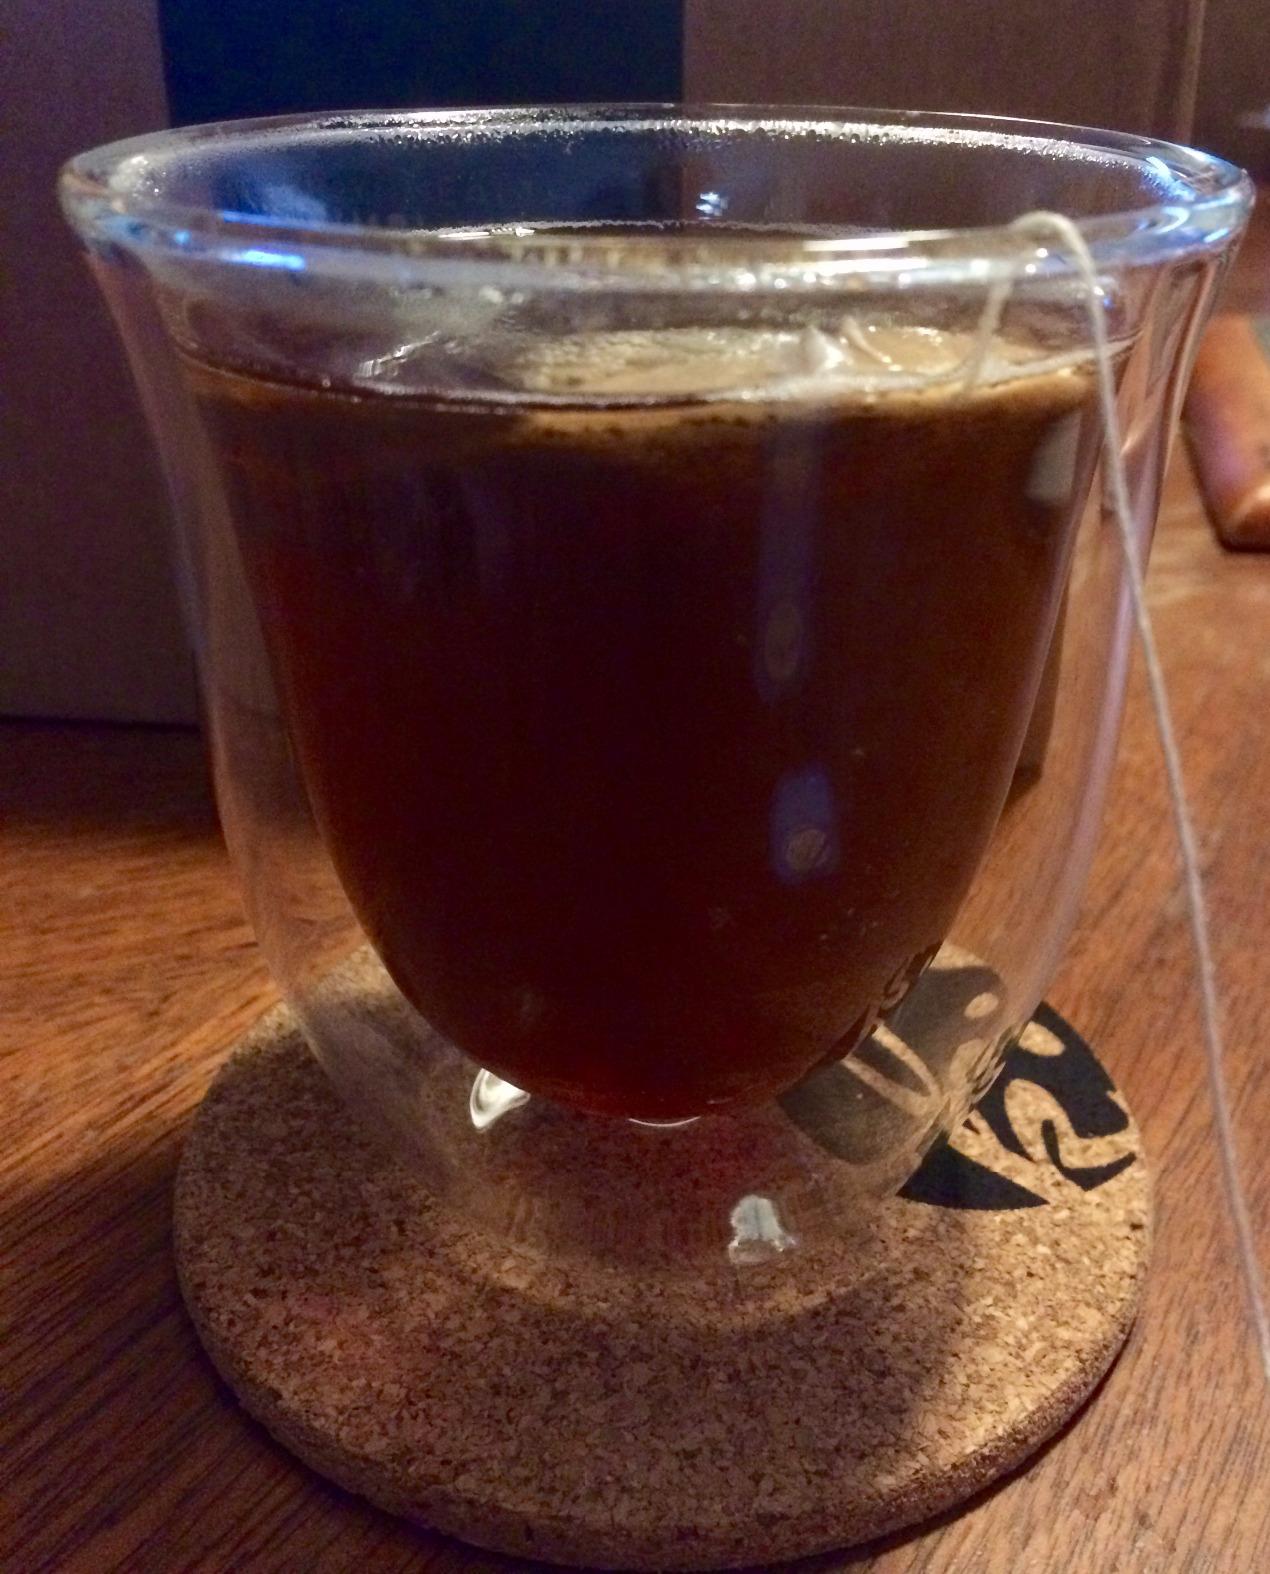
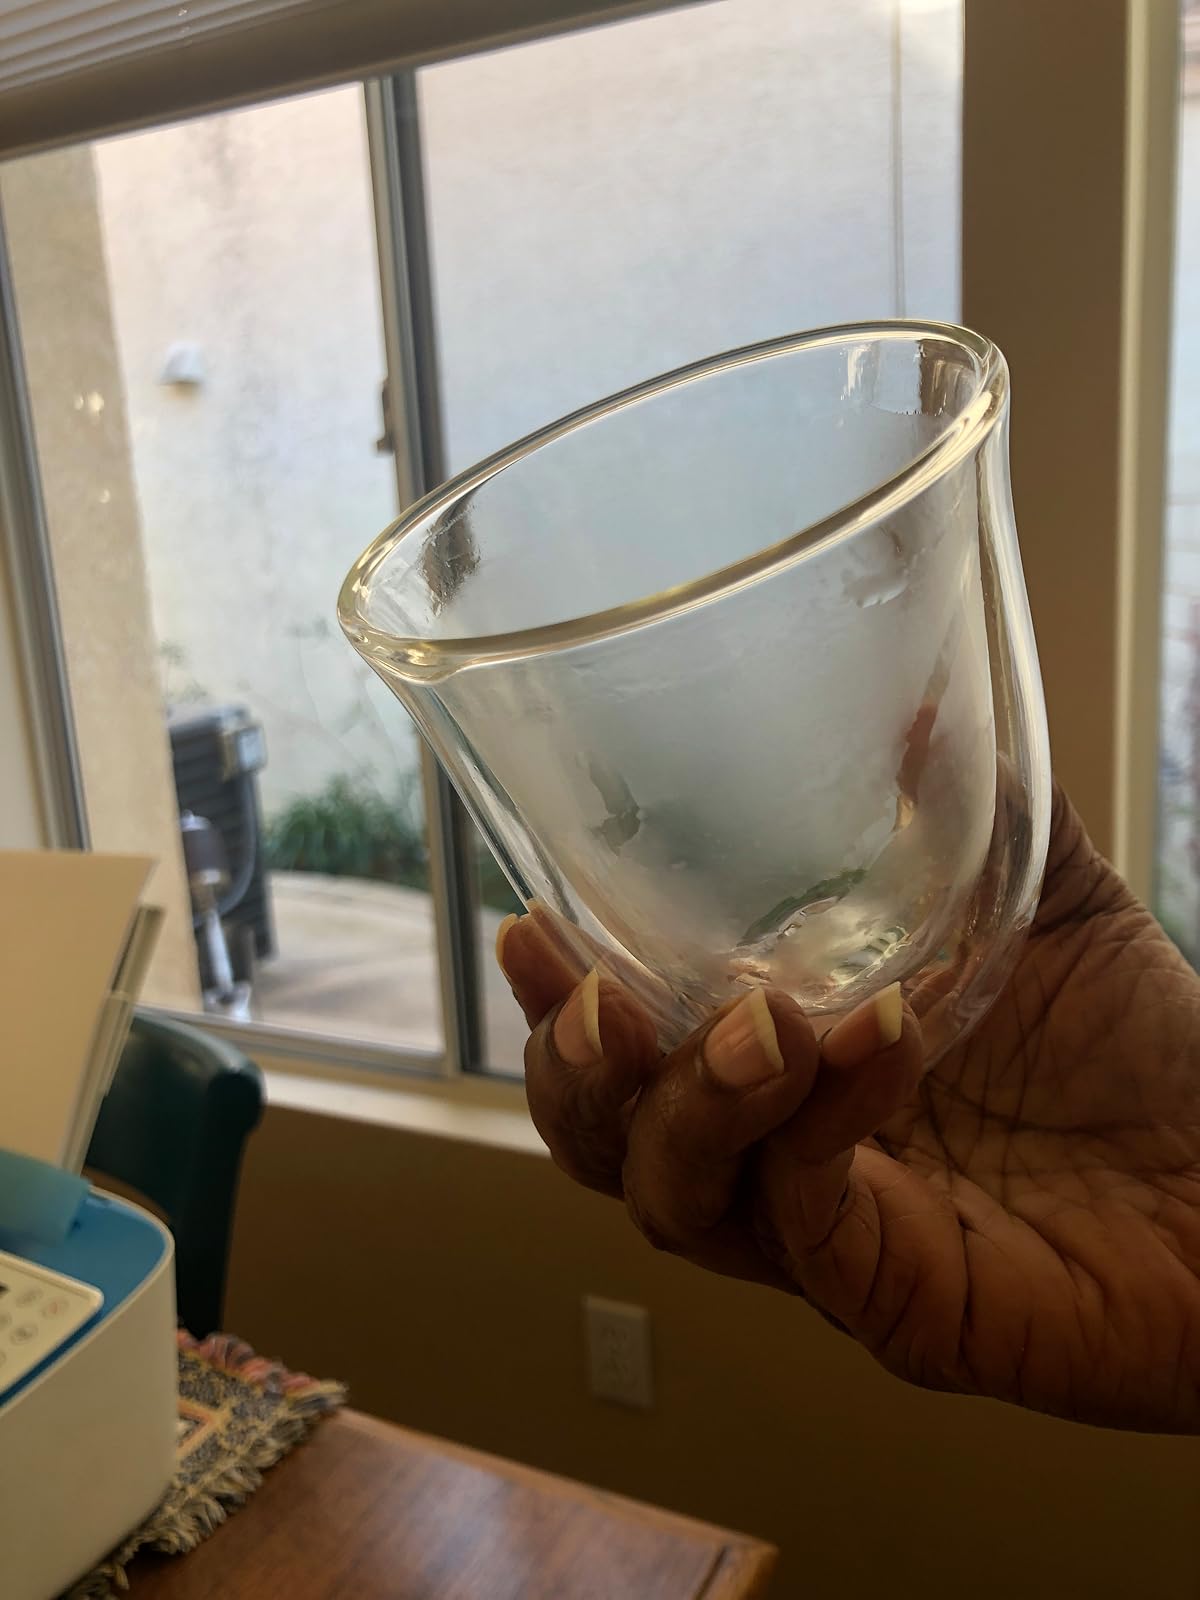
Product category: items_mug
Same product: yes